The Roads to Freedom (TV serial)

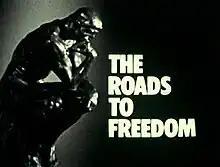

The Roads to Freedom is a British 13-part drama serial broadcast on BBC Two in 1970.